Stage lighting

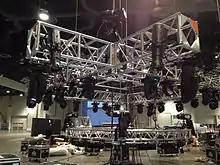
Ovation E-190WW LED ellipsoidal spots (ERS) hanging on 20.5" truss.

A tungsten lamp's color is typically controlled by inserting one or more gels (filters) into its optical path. In the simplest case, a single gel is inserted into the optical path to produce light of the same color. For example, a blue gel is used to create blue light. Custom colors are obtained by means of subtractive CMY color mixing, by inserting combinations of cyan, magenta and yellow filters into the optical path of the lighting fixture. The inserted filters may have varying densities, with correspondingly varied percentages of transmission, that "subtractively" mix colors (the filters absorb unwanted light colors, but the desired colors pass through unaffected). Manufacturers will sometimes include an additional green or amber ("CTO" color correction) filter to extend the range (gamut) of subtractive color mixing systems.